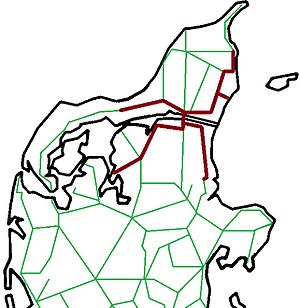
Aalborg Privatbaner
Aalborg Privatbaner.
Aalborg Privatbaner var et fælles driftsselskab, der blev dannet af de tre privatbaneselskaber, der 1897-1900 oprettede jernbaner omkring Aalborg og fra starten havde et vidtgående samarbejde om hovedkontor, fælles godsstation, remise og værksted.